National Institute of Technology, Karnataka

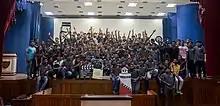
Film Festival '18 team

Major national and international technical societies have set up local student chapters at NITK. They include Indian Society for Technical Education (ISTE), the Institution of Engineers (India), the Institution of Engineering and Technology (IET), the Association for Computing Machinery (ACM) (formerly chartered to Computer Society of India), and the Institute of Electrical and Electronics Engineers (IEEE).